Carlos M. Herrera

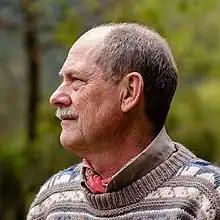
Carlos M. Herrera, 2020

Carlos Manuel Herrera (Seville, 17 October 1952) is a Spanish biologist who works in the field of evolutionary ecology, in particular plant–animal interactions.